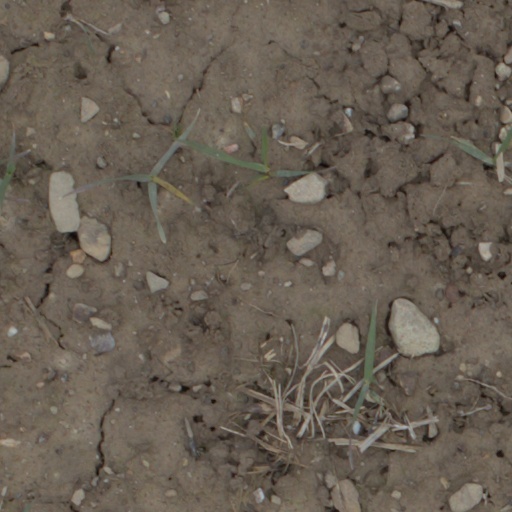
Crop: wheat